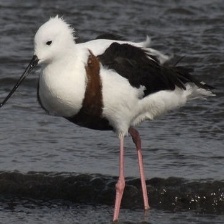
Species: BANDED STILT
Scientific name: CLADORHYNCHUS LEUCOCEPHALUS